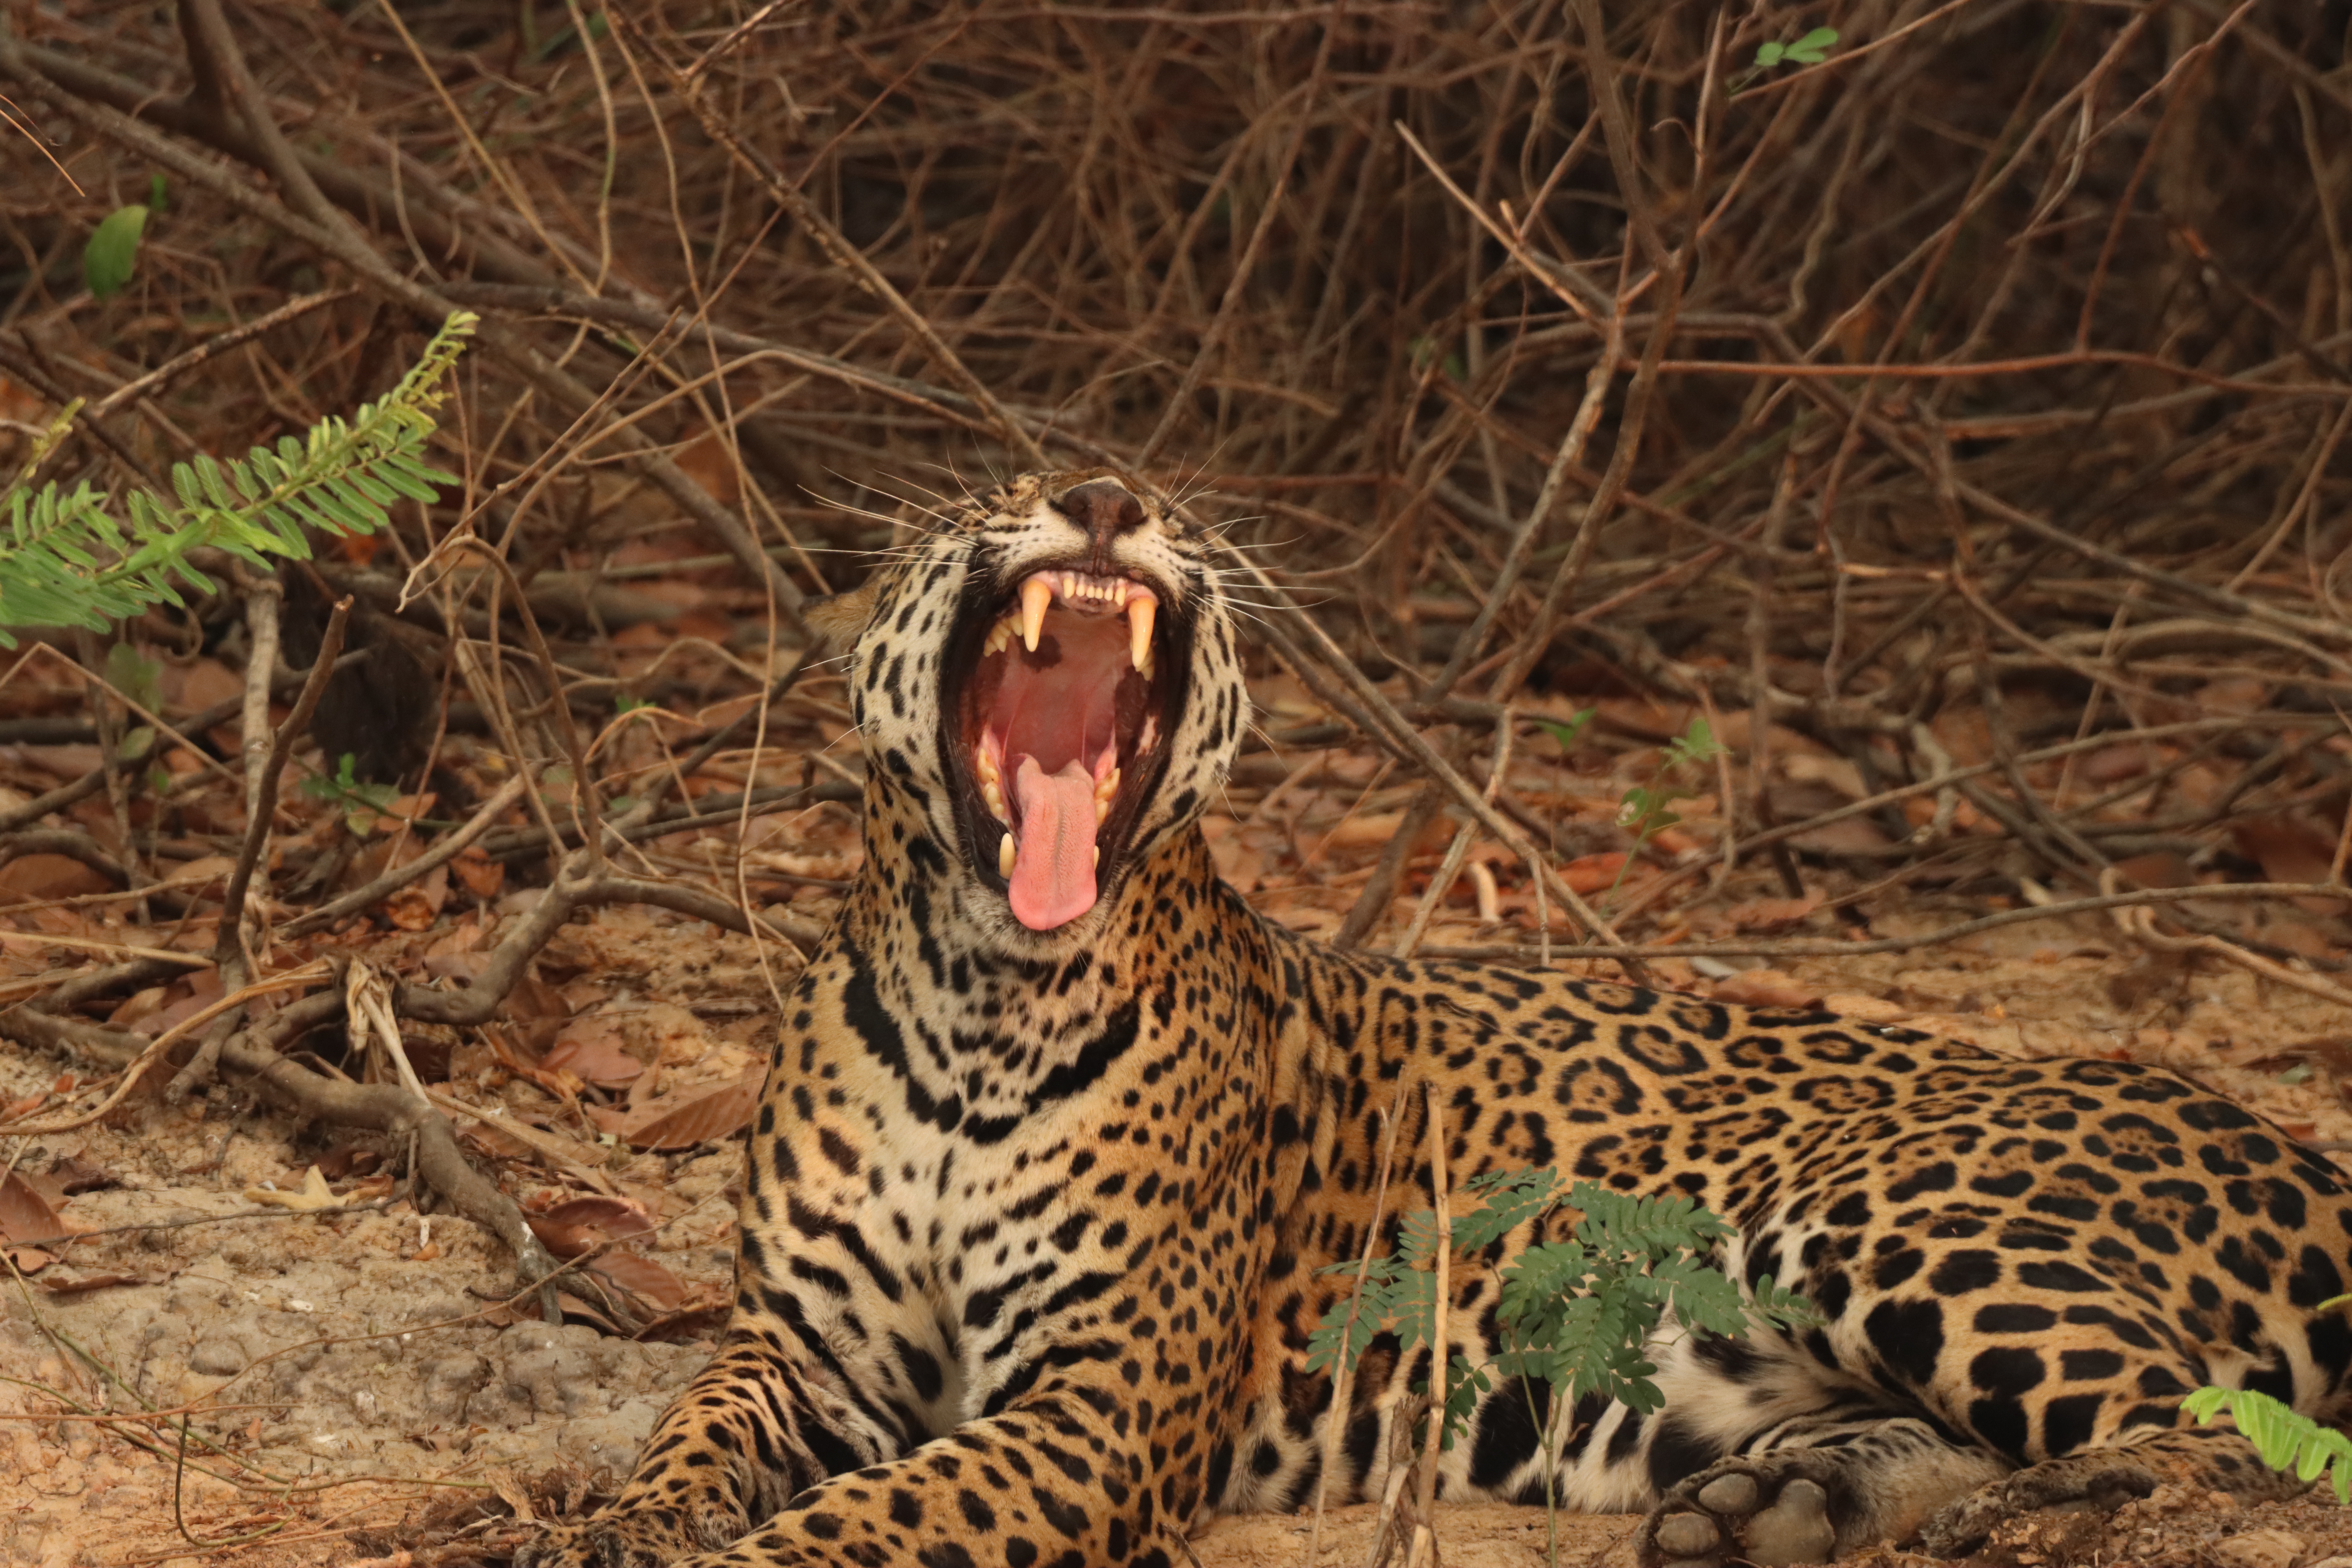
Jaguar: Pyte